Antonio Sanz

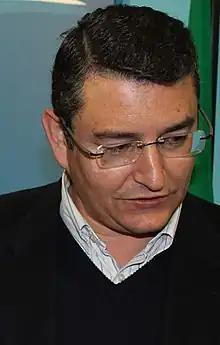
2010

Antonio Sanz Cabello (born in Jerez de la Frontera, Spain in 1968) is a lawyer and politician.